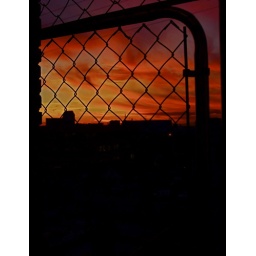
i popped this off real fast from the 3rd floor fire escape in my apartment building